3 Ninjas Kick Back

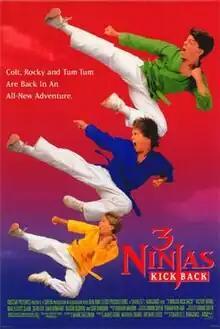
Theatrical release poster

3 Ninjas Kick Back is a 1994 American martial arts film directed by Charles T. Kanganis. It is a sequel to the film "3 Ninjas". Despite being released as the second installment of the franchise, "Kick Back" is chronologically the third installment of the "3 Ninjas" series. Originally the other sequel "3 Ninjas Knuckle Up" was shot back-to-back with the first film and with the original cast, but due to distribution issues it was released in 1995. Max Elliott Slade is the only actor to reprise his role from the previous film as Jeffrey "Colt" Douglas, one of the three main characters. The film has a continuity error in which Mori's last name changes from Tanaka to Shintaro for no apparent reason.